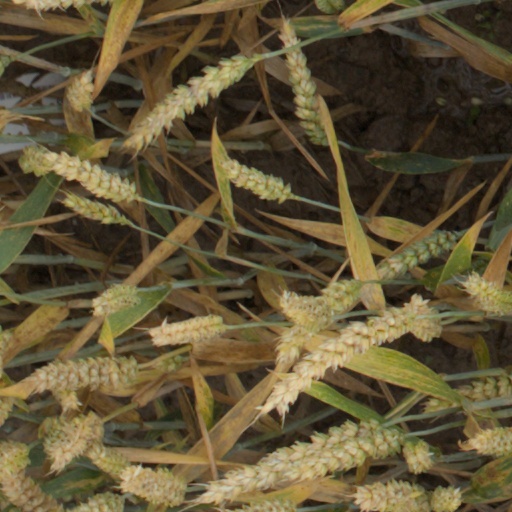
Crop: wheat